Gwenpool

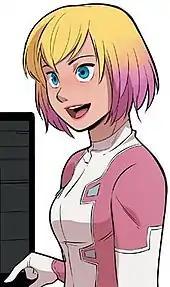

Following the events of "Gwenpool Holiday Special" #1, Gwenpool becomes a full-time mercenary. While trying to deposit the money she made killing Orto, Gwen stops a bank robbery by killing all of the robbers, except for the gang's hacker Cecil, whom she enlists as a reluctant sidekick. After a mission revolving around extraterrestrial arms dealers where she killed MODOK Superior's best agent and took credit for his work, MODOK tracked Gwenpool down. He murdered Cecil to persuade her to become his henchman and an agent for his Mercenary Organization Dedicated Only to Killing. Gwenpool joins MODOK's elite squad, which also includes the alchemist Mega Tony, the magician Terrible Eye, and Batroc the Leaper, who gives Gwen basic combat and firearms training.